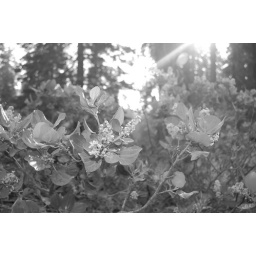
a day in black & white